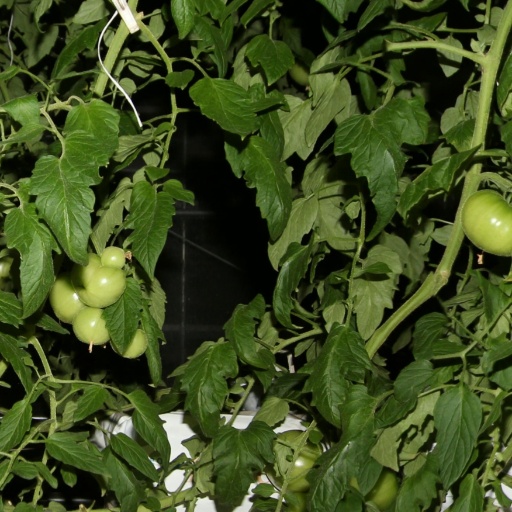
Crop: tomato